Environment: real
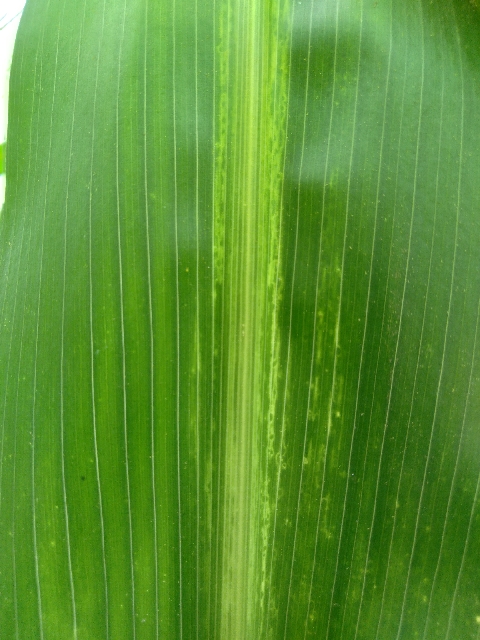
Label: lethal_necrosis